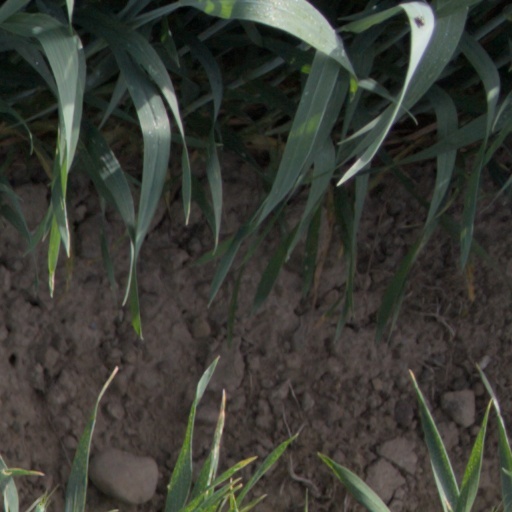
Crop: wheat